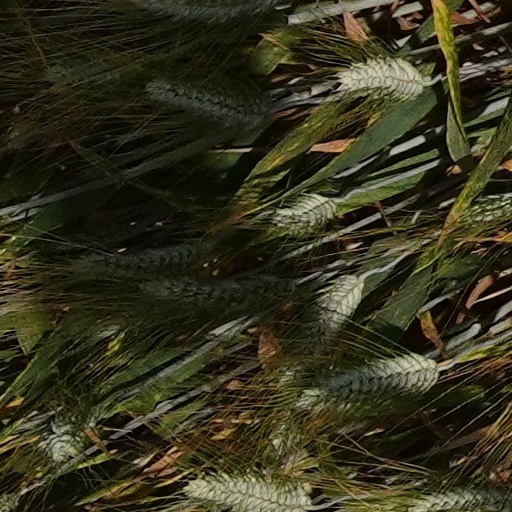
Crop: wheat